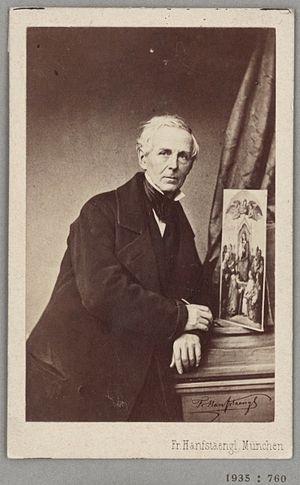
Heinrich de Hess, né le 19 avril 1798 à Düsseldorf et mort le 29 mars 1863 à Munich, est un peintre allemand.